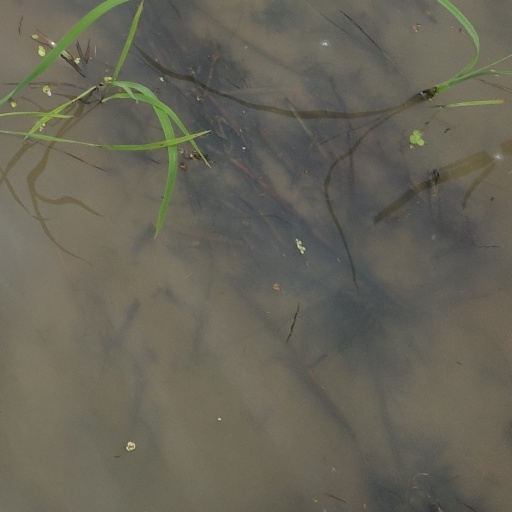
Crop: rice